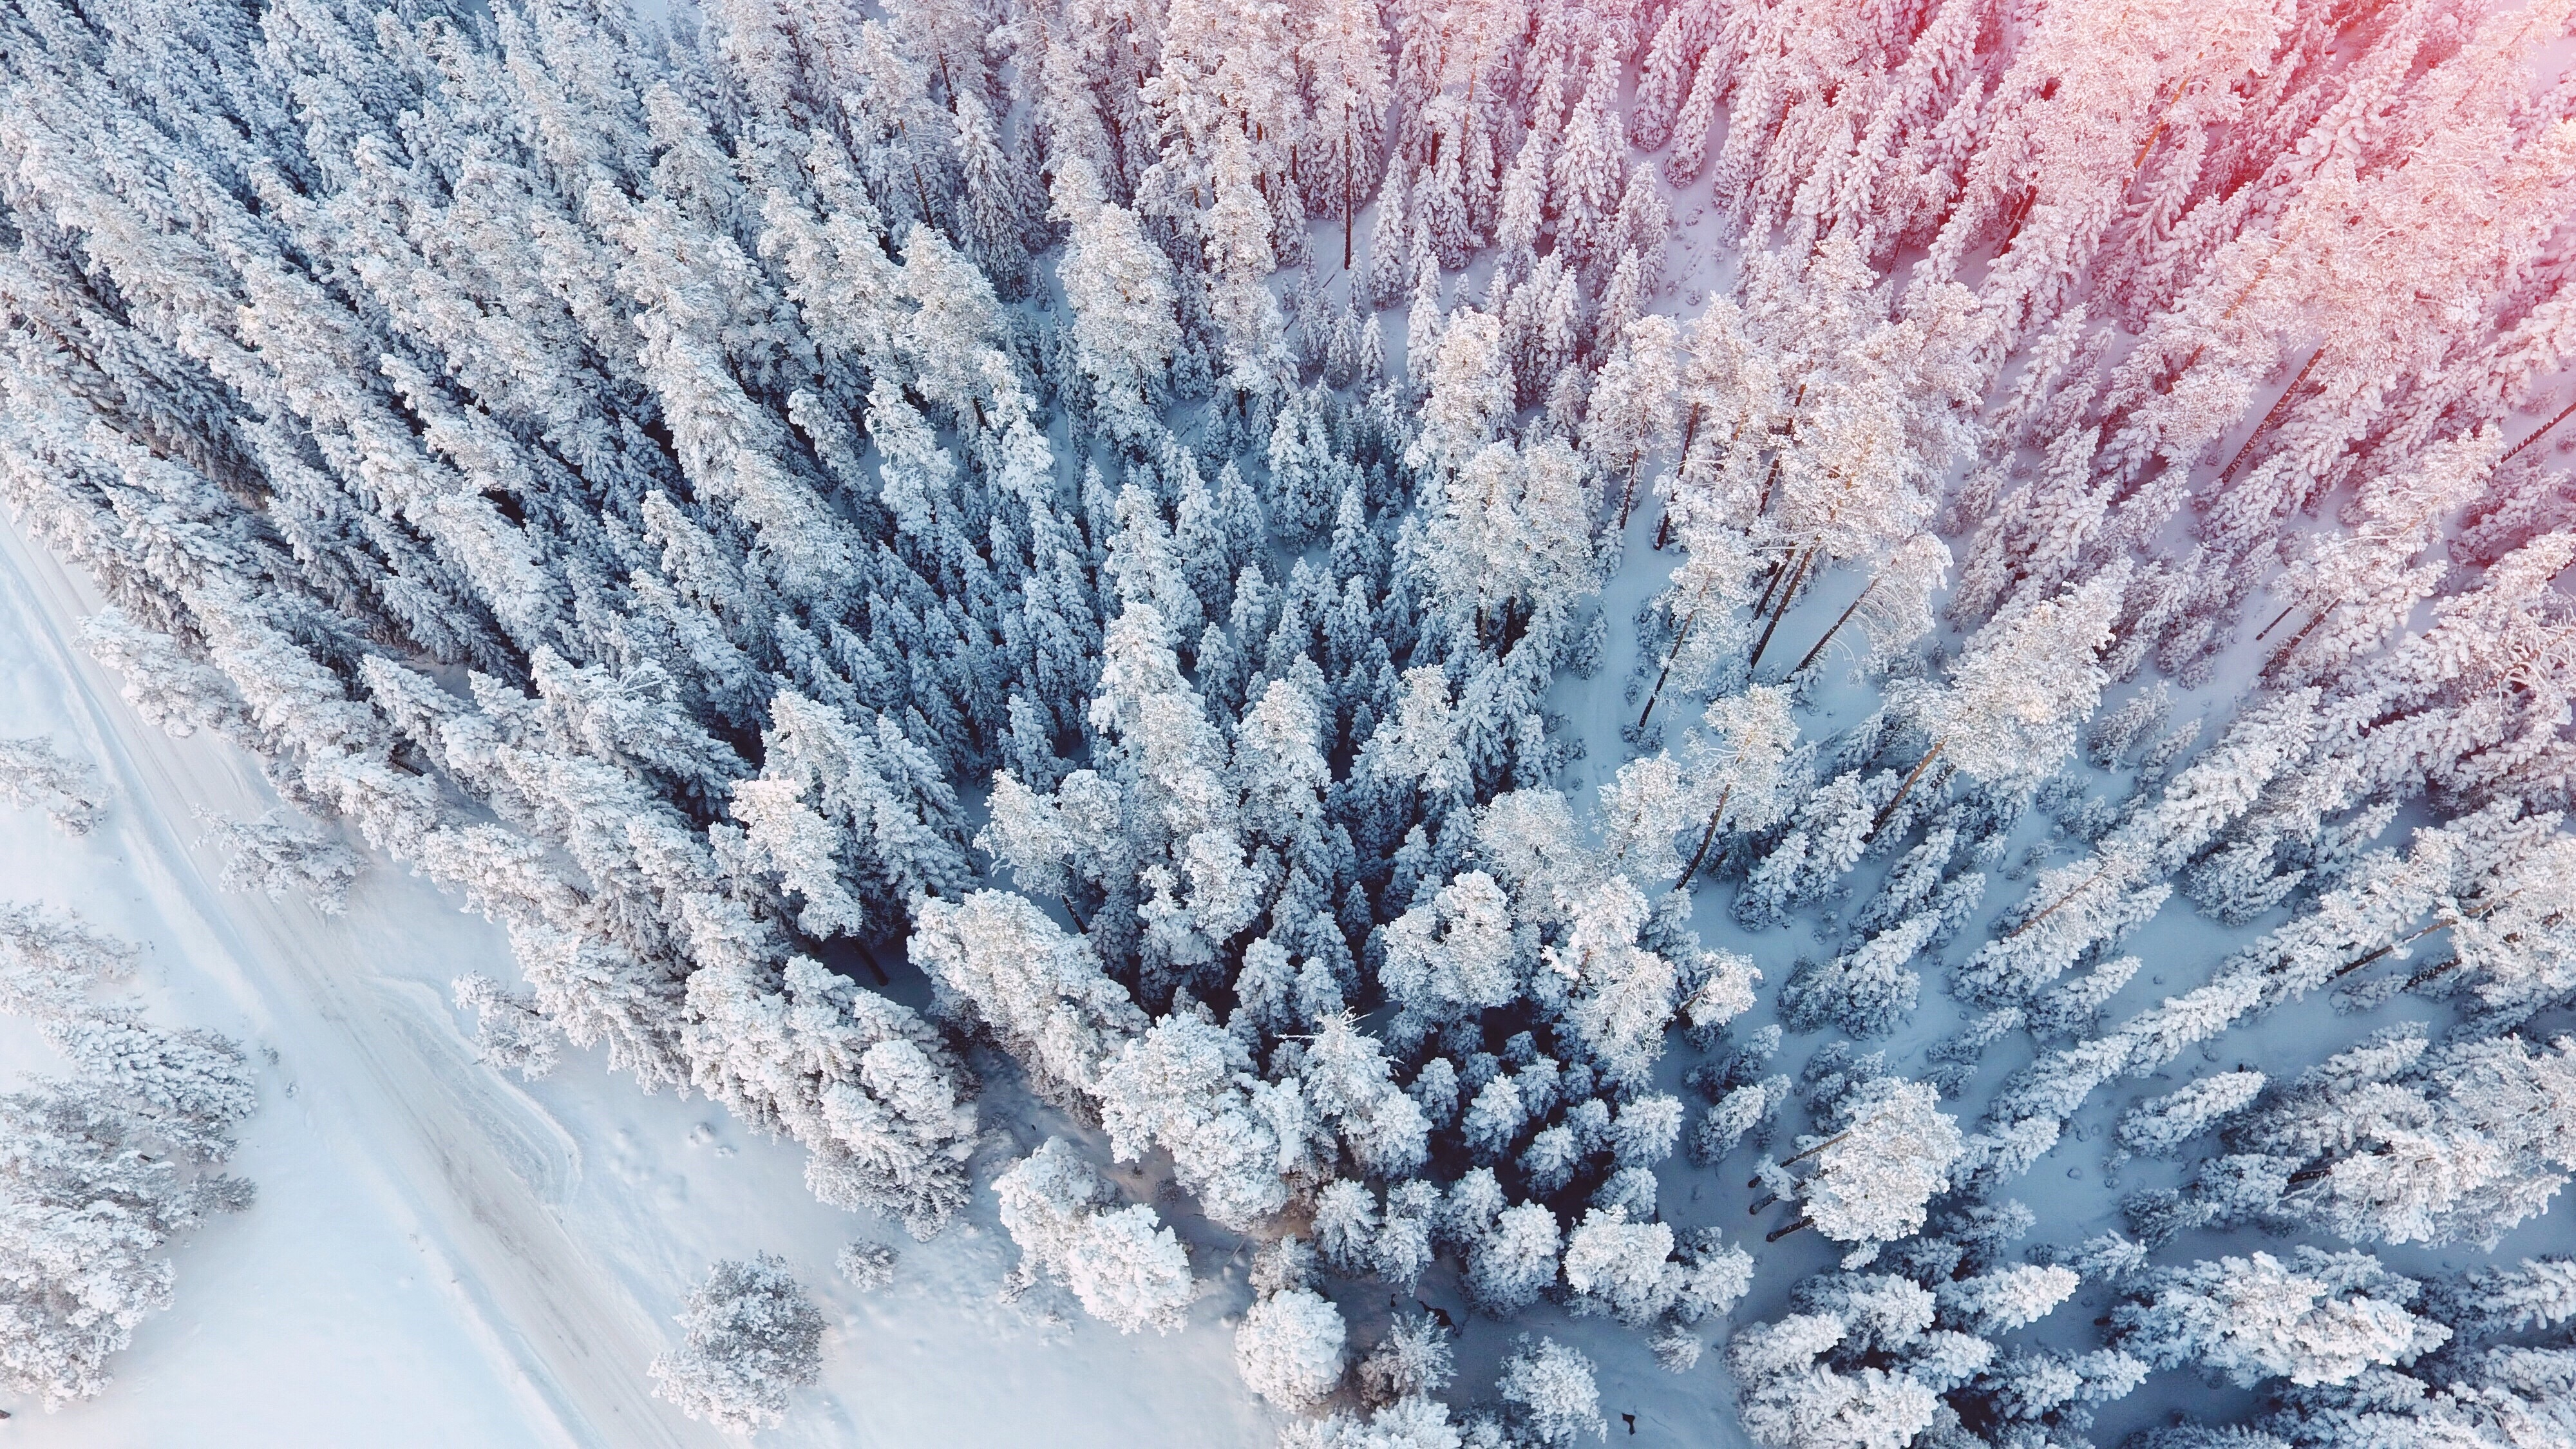
tree, branch, snow, winter, plant, flower, frost, season, lavender, freezing, land plant, geological phenomenon